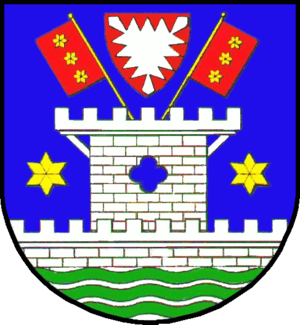
Lütjenburg
Coat of arms of Lütjenburg
Lütjenburg er administrationsby og kommune i det nordlige Tyskland, beliggende i Amt Lütjenburg i den nordøstlige del af Kreis Plön. Kreis Plön ligger i den østlige/centrale del af delstaten Slesvig-Holsten.